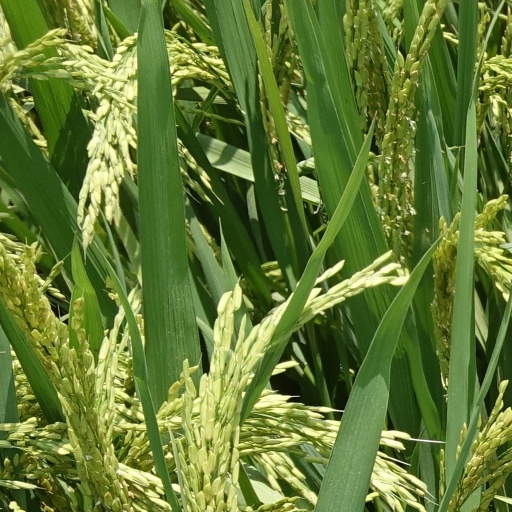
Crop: rice